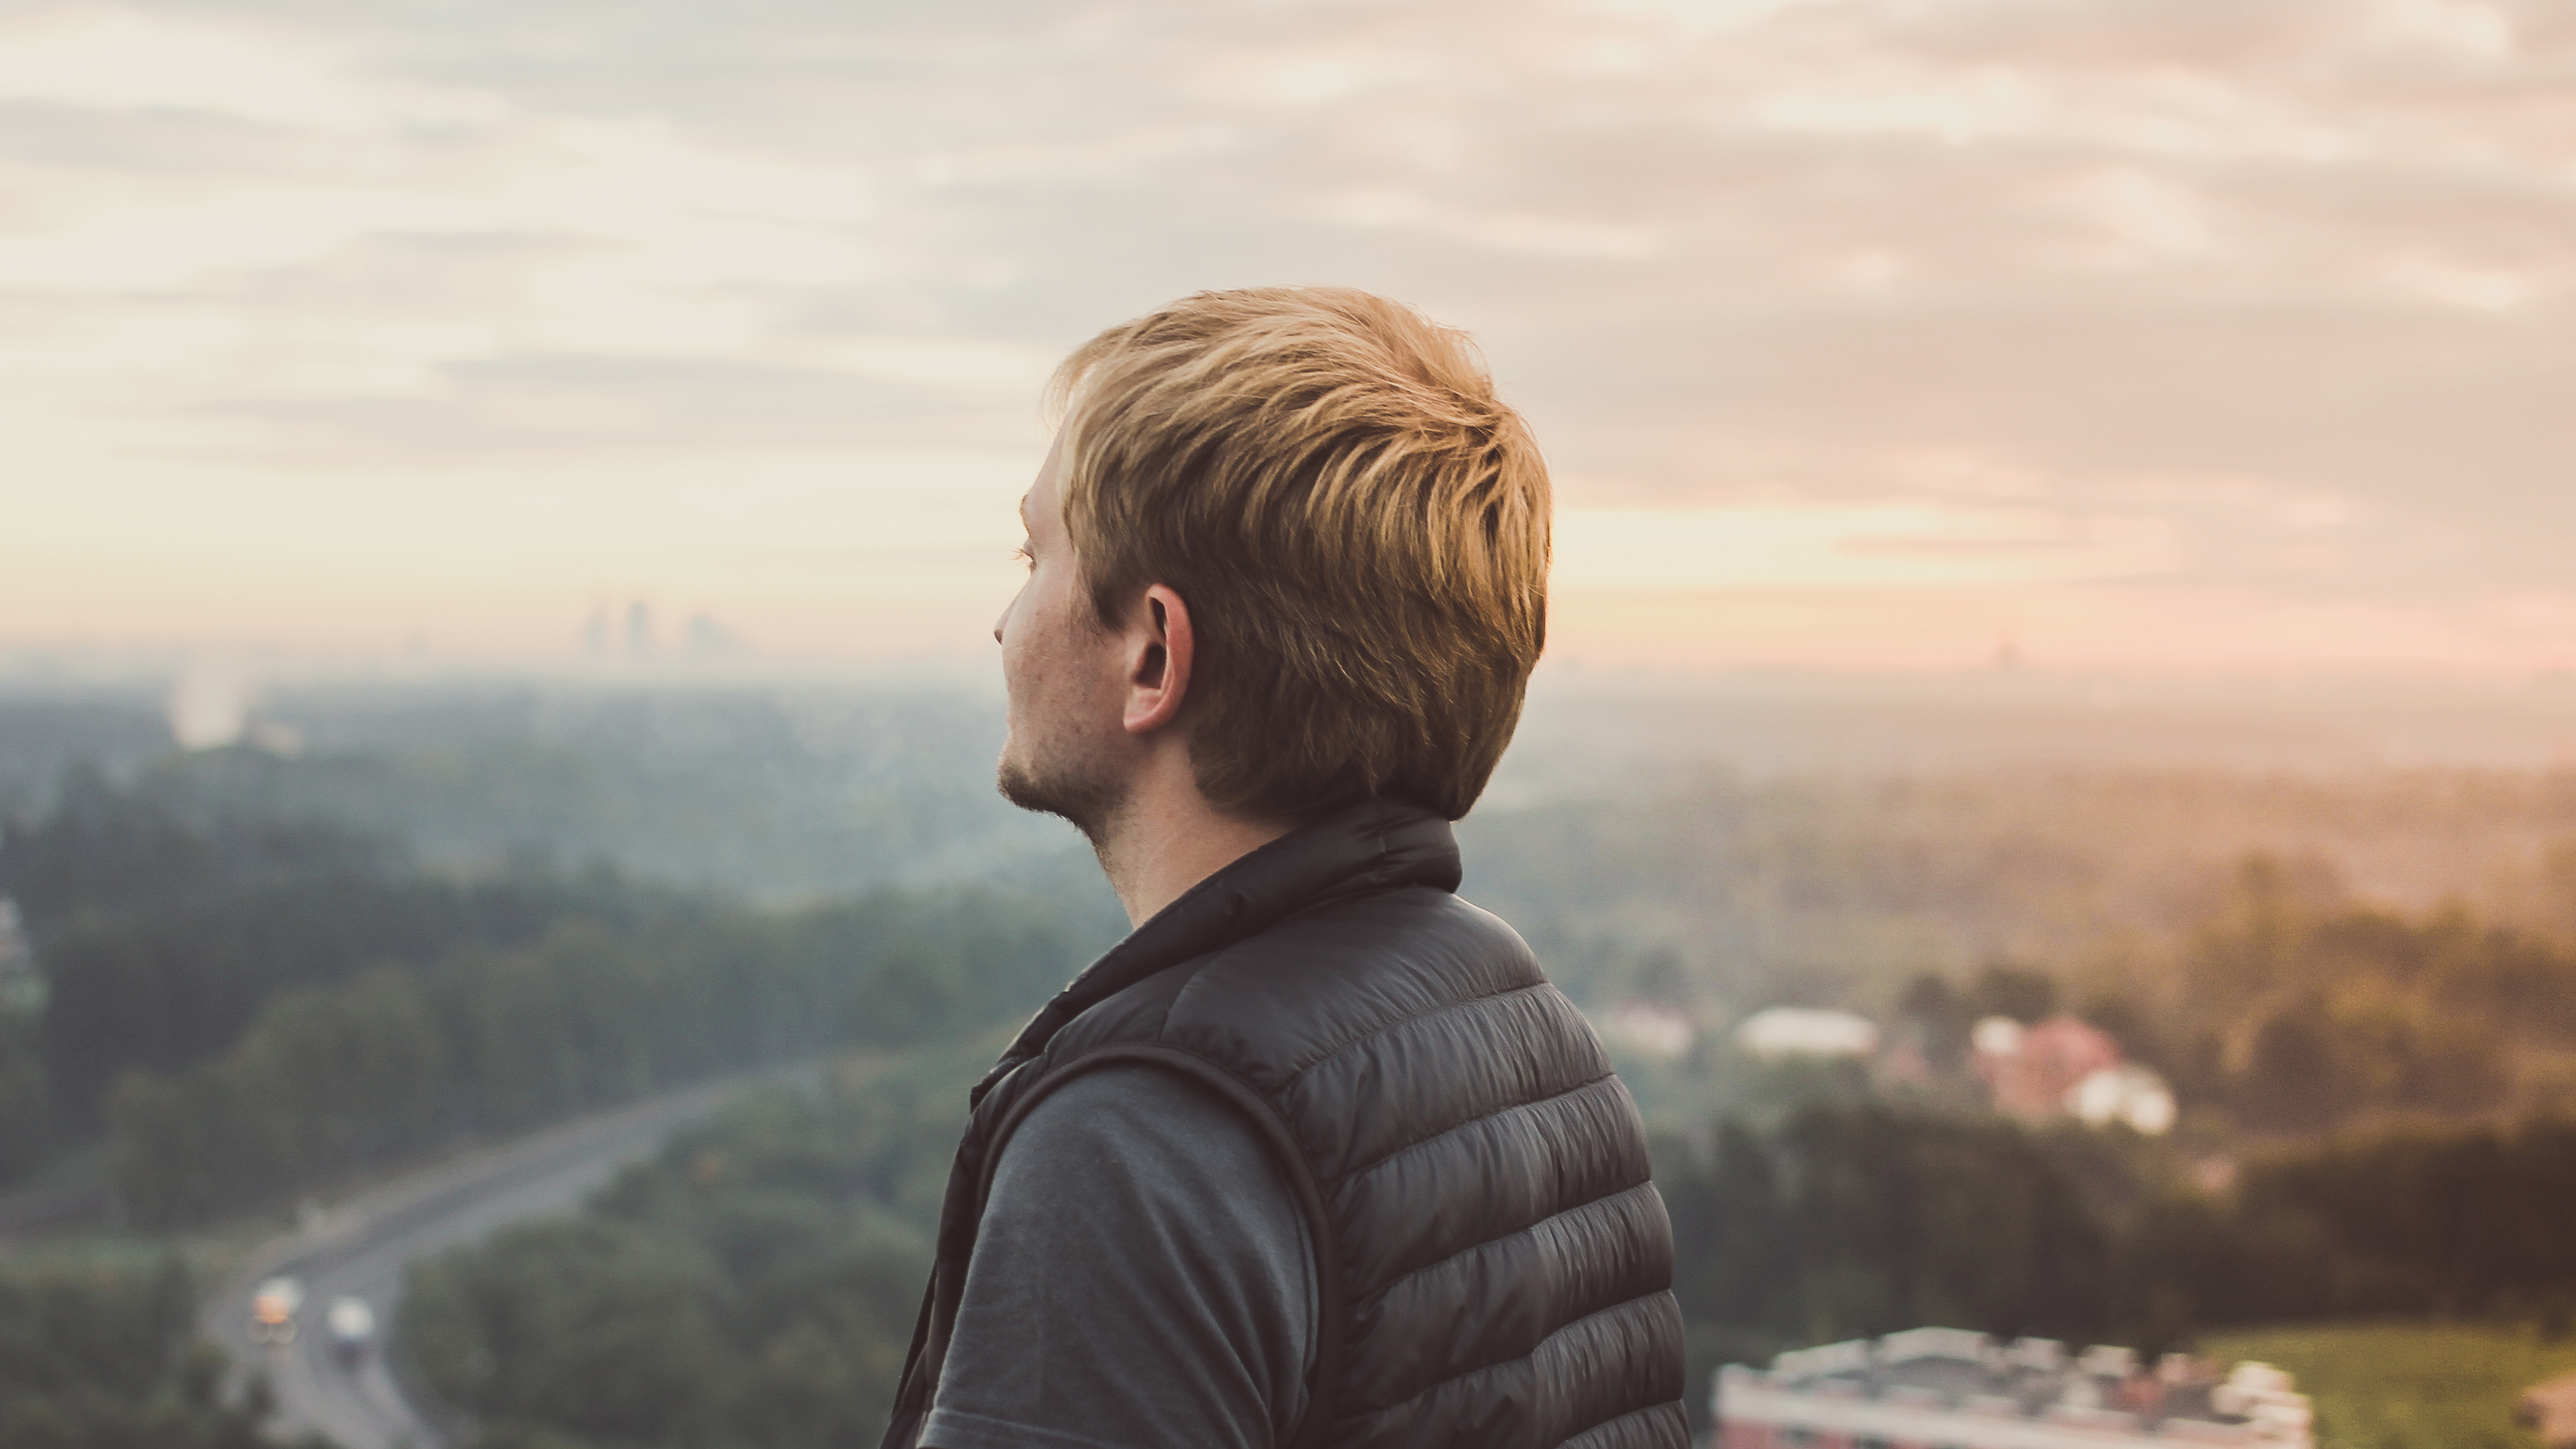
man, person, hair, sunlight, morning, model, season, beard, screenshot, atmospheric phenomenon